Cape Fear Academy

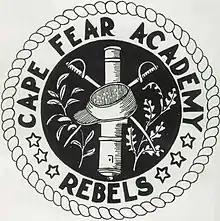
Until 2005, Cape Fear Academy's sports teams were known as "The Rebels"

The school was founded as a segregation academy in response to the court ordered integration of public schools. In 1967, the civil rights activist Lee Shelton claimed that Ku Klux Klan was raising funds to establish Cape Fear Academy as a private school for white students.